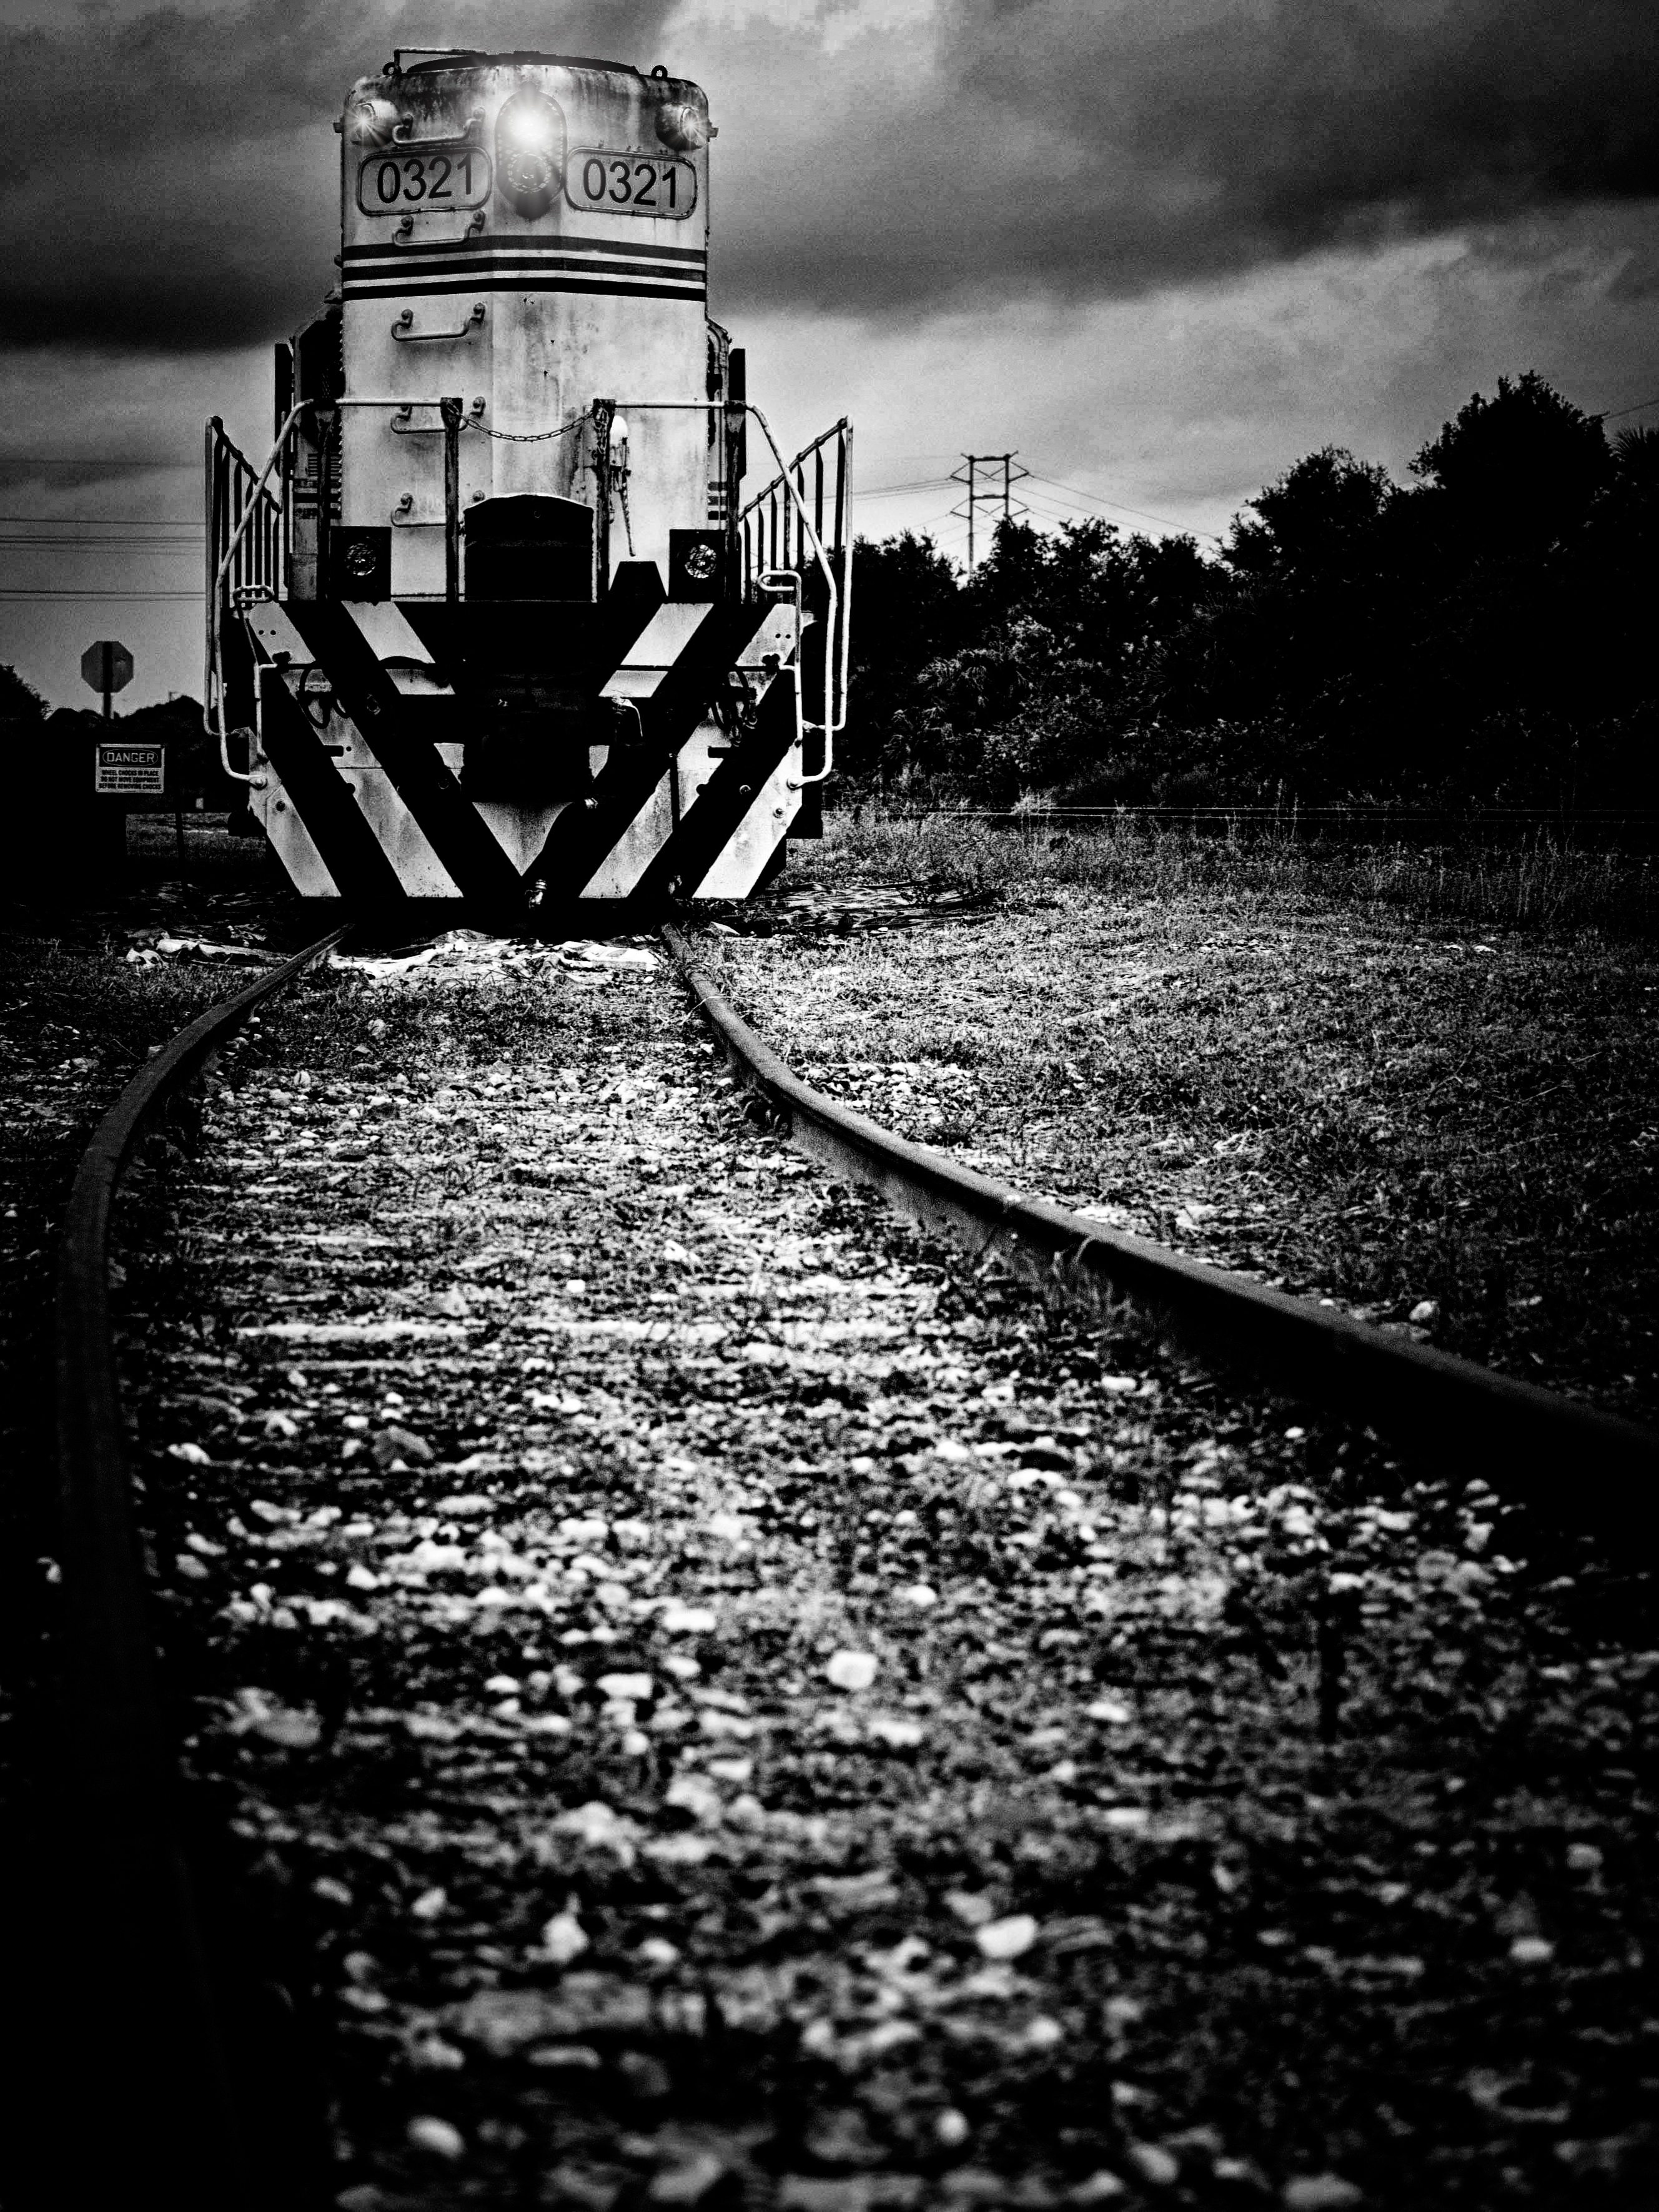
light, black and white, railway, railroad, white, photography, train, reflection, industrial, darkness, black, monochrome, tracks, rails, engine, photograph, monochrome photography, film noir